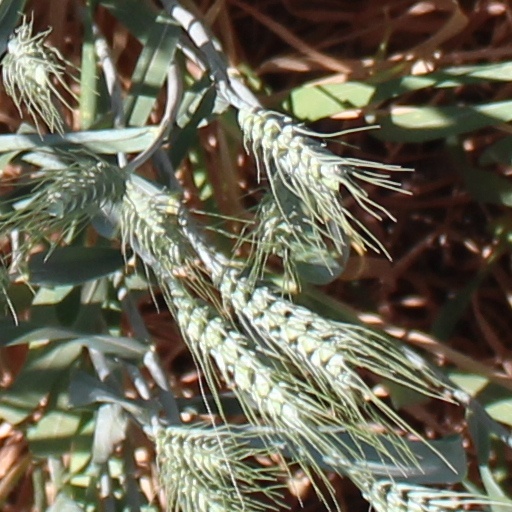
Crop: wheat